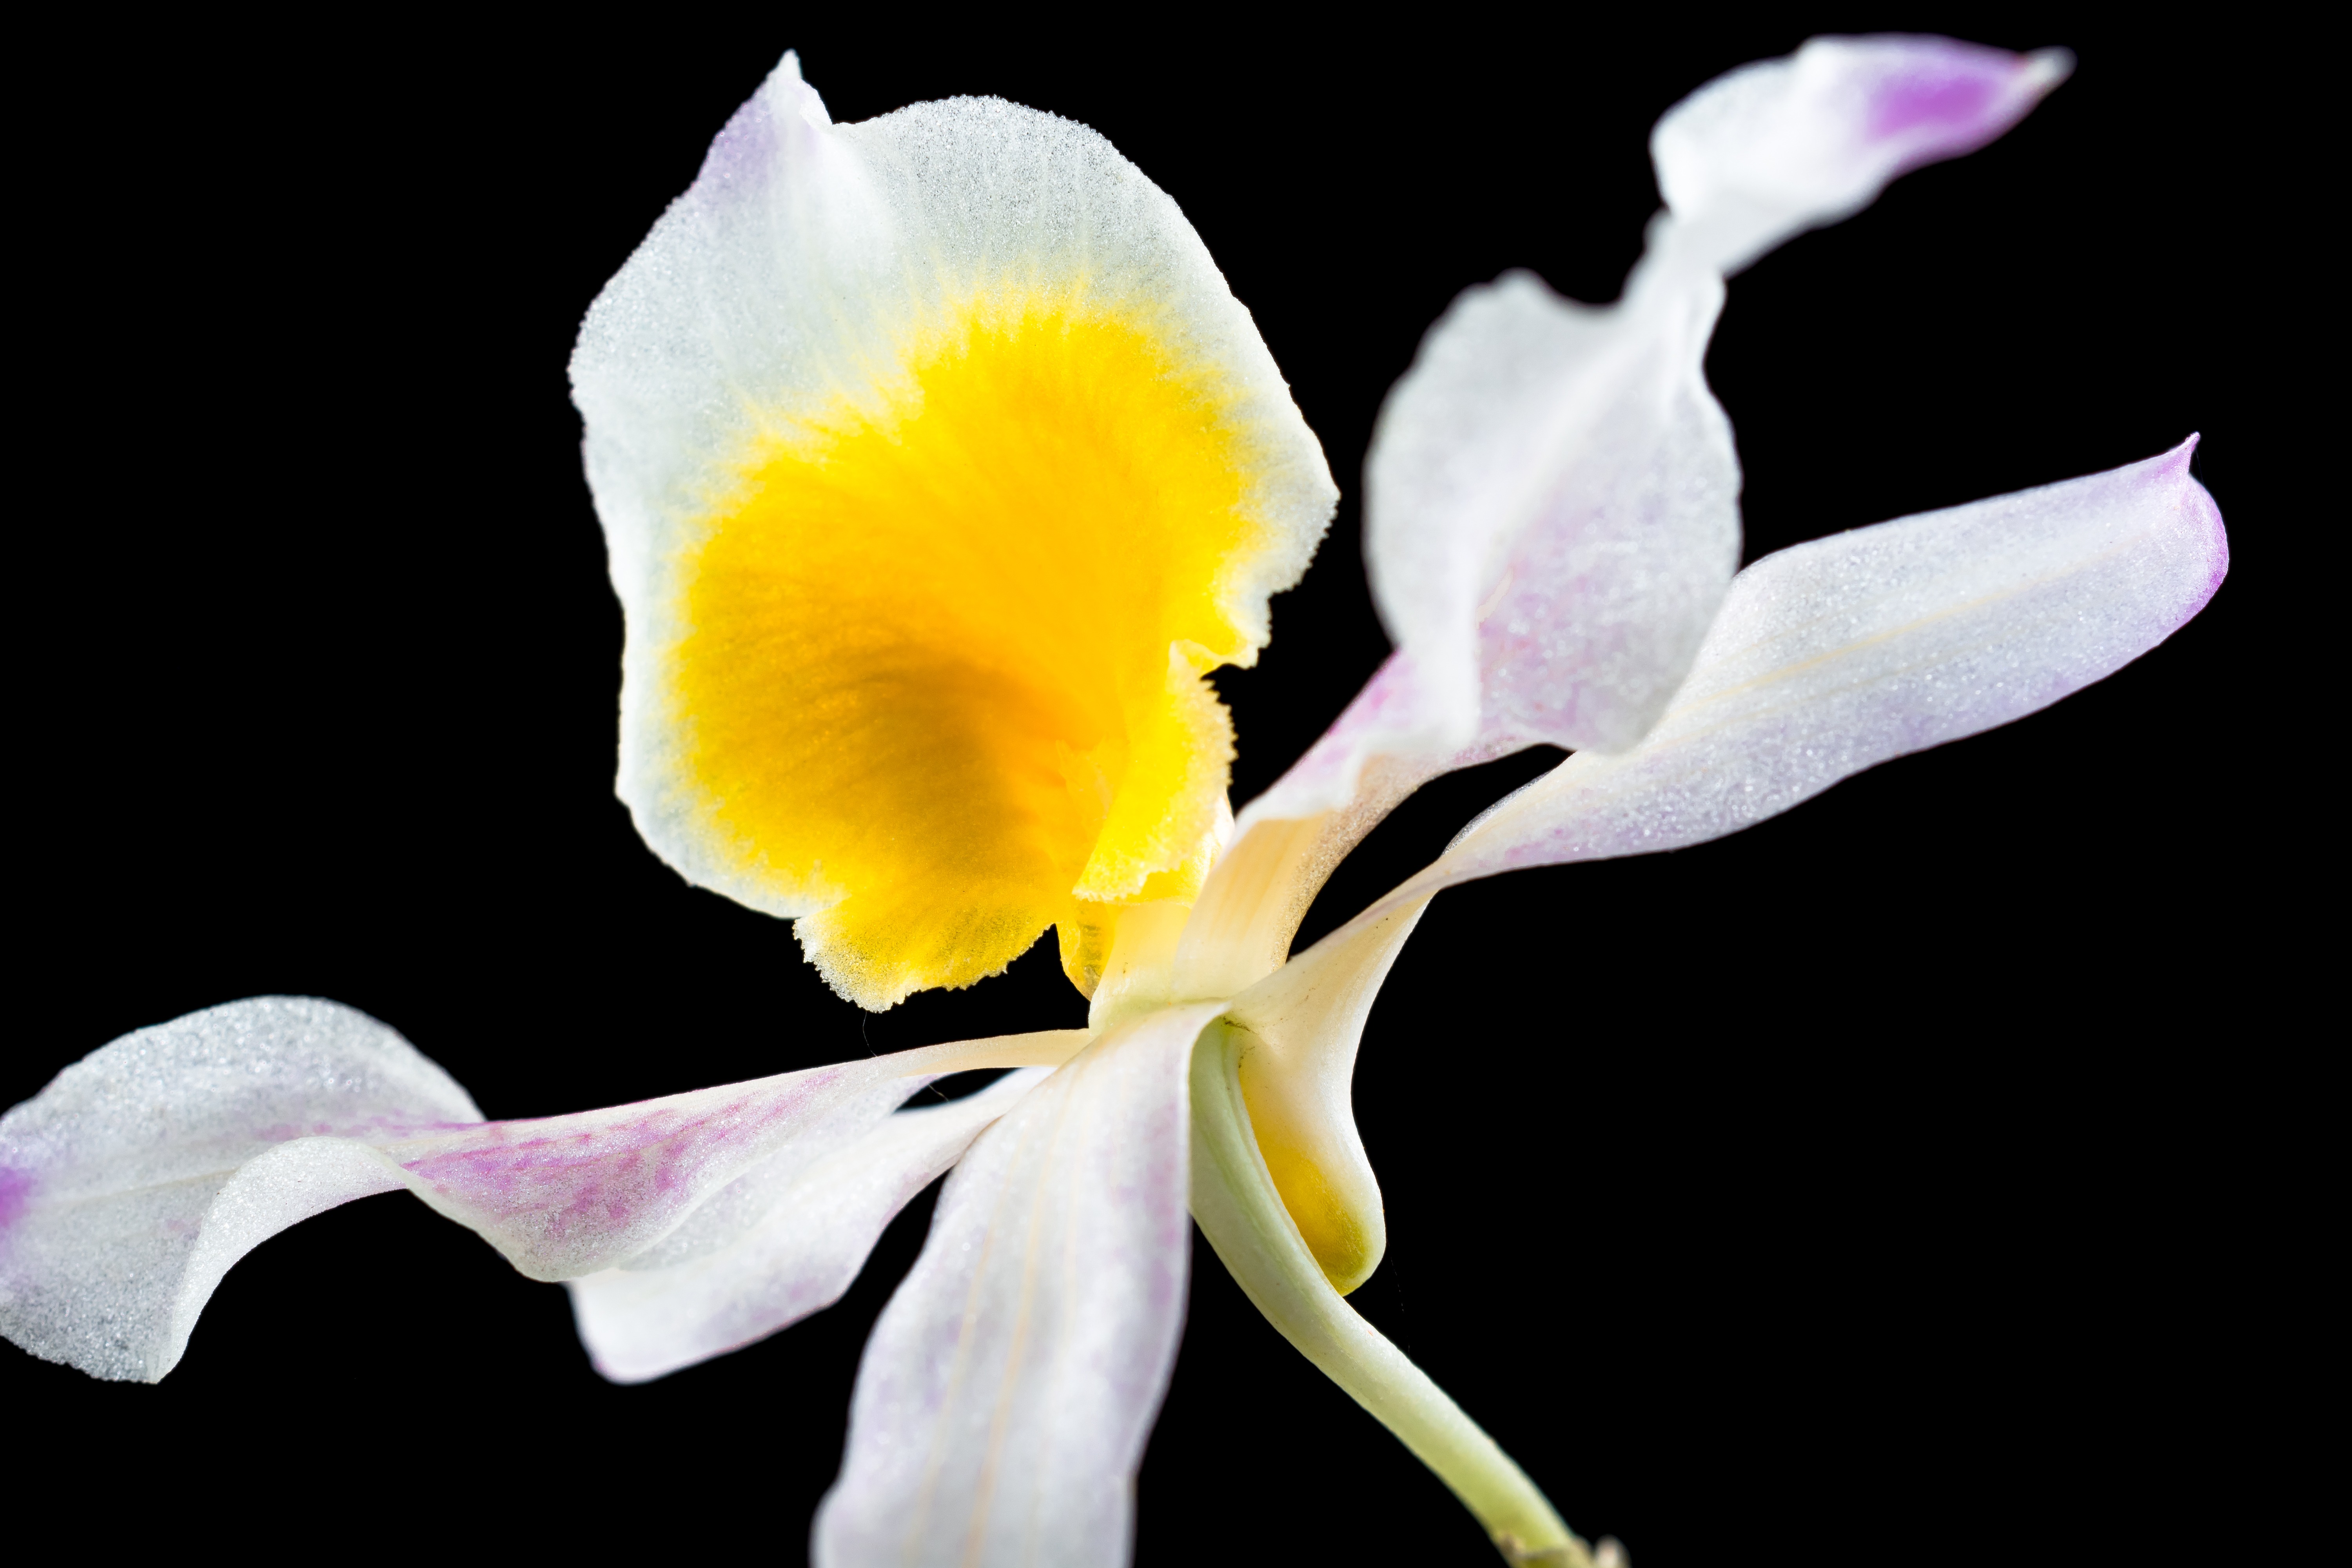
blossom, plant, photography, flower, petal, bloom, yellow, flora, orchid, close up, macro photography, flowering plant, wild orchid, cattleya, plant stem, land plant, moth orchid, white gellb purple